University of Malakand

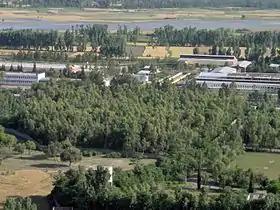
University of Malakand

The need for a university in Malakand Division had been felt since 1972, as the area had remained underprivileged for a long time but the idea could not be materialized until 2001. In 2001, It was established through a charter issued by the Governor Khyber Pakhtunkhwa on August 30, 2001, and it was recognised by the Higher Education Commission of Islamabad. The university has acquired more land reaching nearly 300 acres surrounded by fenced boundary walls (about 7 km). The university is located in the center hub of the Malakand Division of Khyber Pakhtunkhwa, linked with the District Swat, Lower and Upper Dir, Chitral, and Malakand.